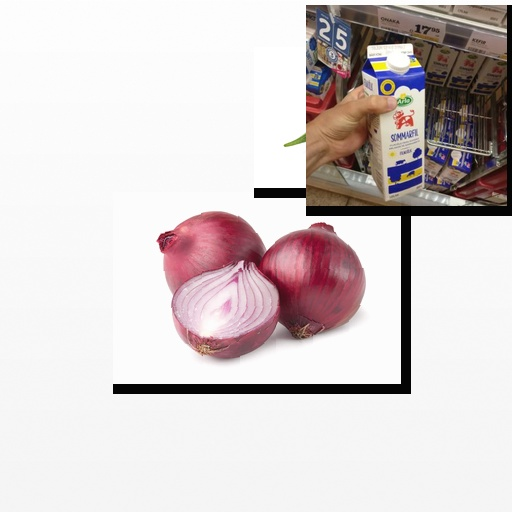
Food items: onion, okra, sour_milk